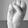
ASL letter: S